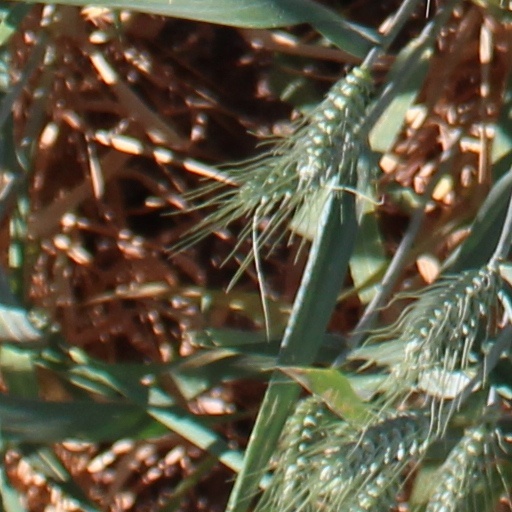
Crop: wheat